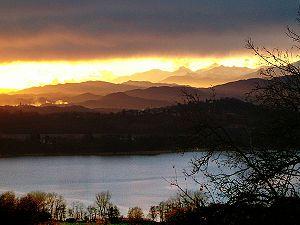
Le lac de Varèse est situé aux pieds des Préalpes italiennes à une altitude de 238 m ; il a une profondeur moyenne de 11 m et maximum de 26 m, avec une superficie de 14,95 km².